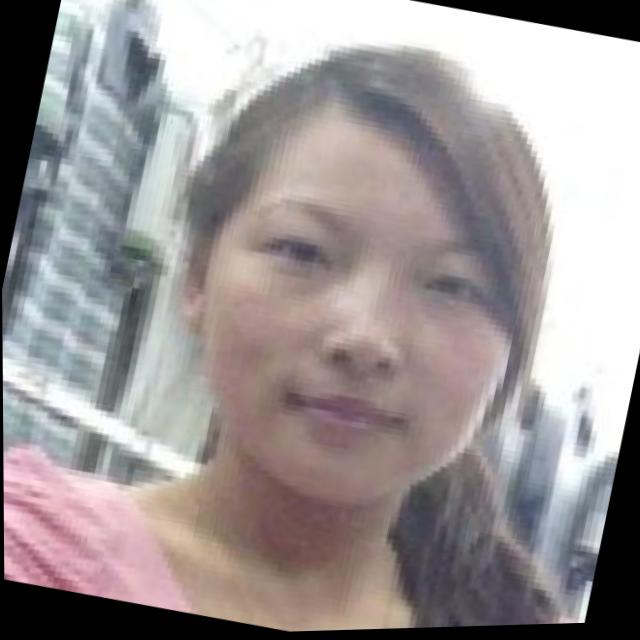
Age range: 21-44